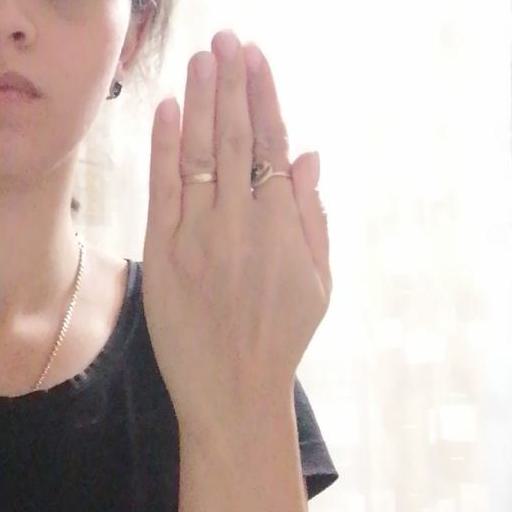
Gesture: stop_inverted